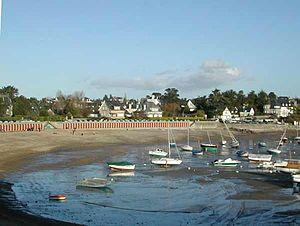
la plage du Béchet et ses cabines
Saint-Briac-sur-Mer est une commune française située dans le département d'Ille-et-Vilaine en région Bretagne, peuplée de 2 070 habitants.